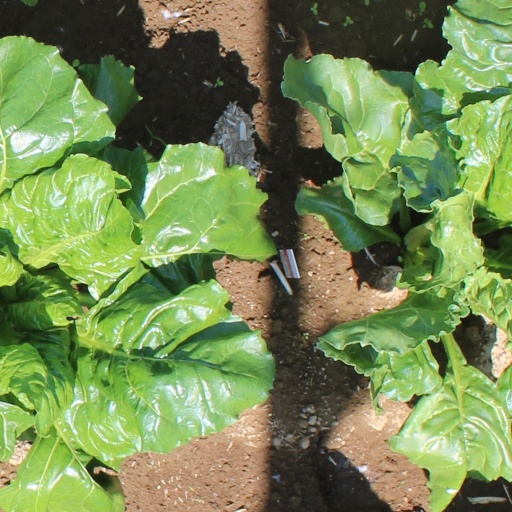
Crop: sugar beet